List of Major League Baseball players who spent their entire career with one franchise

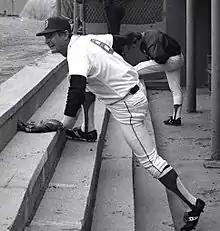
Carl Yastrzemski played in Major League Baseball for 23 seasons, all with the Boston Red Sox.

The following is a list of former Major League Baseball (MLB) players who played in at least 10 MLB seasons and spent their entire MLB playing careers exclusively with one franchise. In most cases, this means the player only appeared with one team; there are also players whose team was relocated (e.g. the Athletics) or had a name change (e.g. the Angels) during their career. Some listed players subsequently went on to coach or manage with other teams, or may have had minor league or foreign league appearances with other franchises. Some listed players had their careers ended by accidents, such as Roberto Clemente, who died in a 1972 airplane crash, and Roy Campanella, who was paralyzed in a 1958 automobile accident.